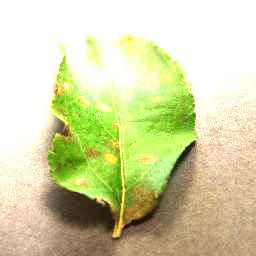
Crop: apple
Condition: cedar_rust